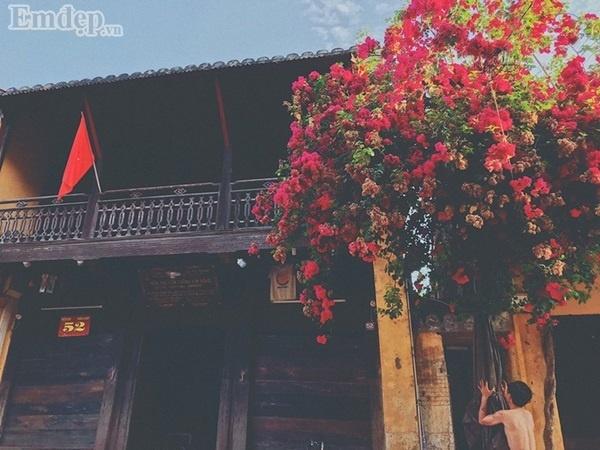
ngôi nhà ở bên trái có màu sắc chủ đạo là màu nâu đậm